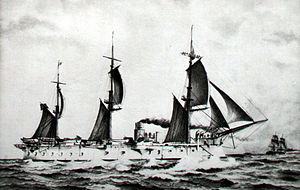
Océan (1868)
Océan under damp og sejl.
Océan under damp og sejl.
Det franske panserskib Océan lagde navn til Océan klassen på tre skibe. De efterfulgte Provence klassen og var lige som disse bygget af træ. Océan indgik i den franske flåde i 1870 og deltog i den fransk-tyske krig. Skibet blev sendt til Østersøen som en del af den eskadre, der forsøgte at blokere de tyske havne. Senere gjorde Océan tjeneste i både den nordlige eskadre og i den franske Middelhavsflåde før det udgik i 1894. Océan var det tredje af foreløbig seks skibe i den franske flåde med dette navn.